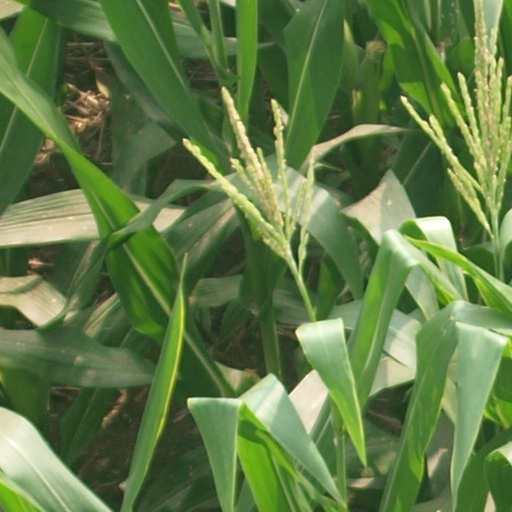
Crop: maize; corn